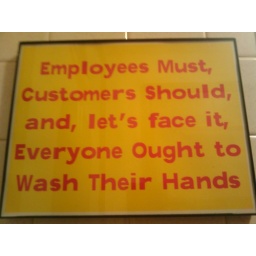
Finally a bathroom sign I agree with. @ hot doug's in chicago